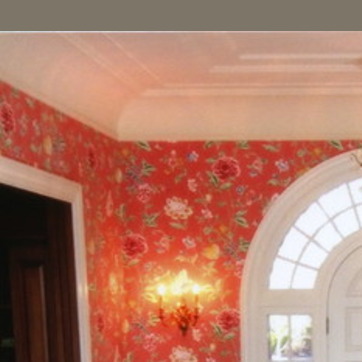
Material: wallpaper